Calvin and Hobbes

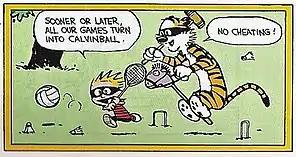
Calvin and Hobbes playing Calvinball with an assortment of sporting equipment

Calvinball is an improvisational sport/game introduced in a 1990 storyline that involved Calvin's negative experience of joining the school baseball team. Calvinball is a nomic or self-modifying game, a contest of wits, skill and creativity rather than stamina or athletic skill. The game is portrayed as a rebellion against conventional team sports and became a staple of the final five years of the comic. The only consistent rules of the game are that Calvinball may never be played with the same rules twice and that each participant must wear a mask.